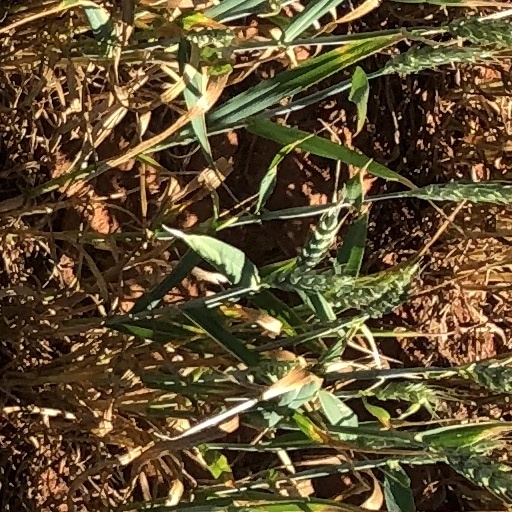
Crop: wheat